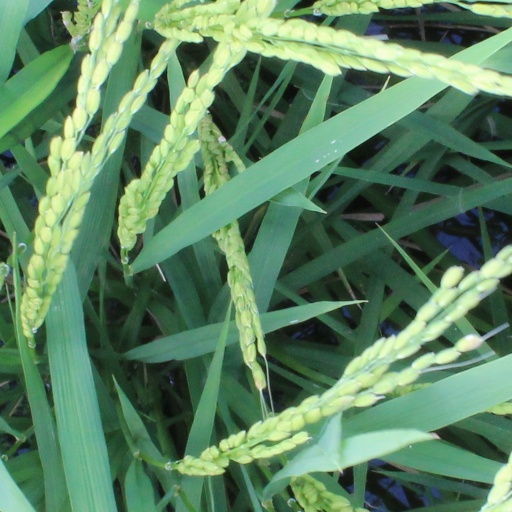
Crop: rice